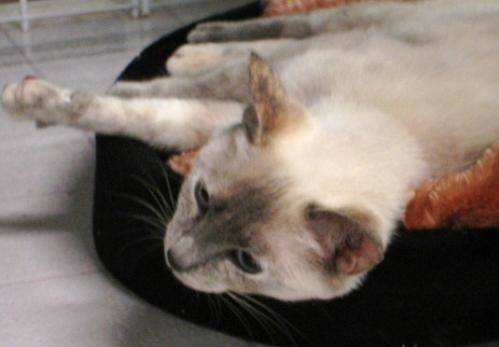
Label: cat